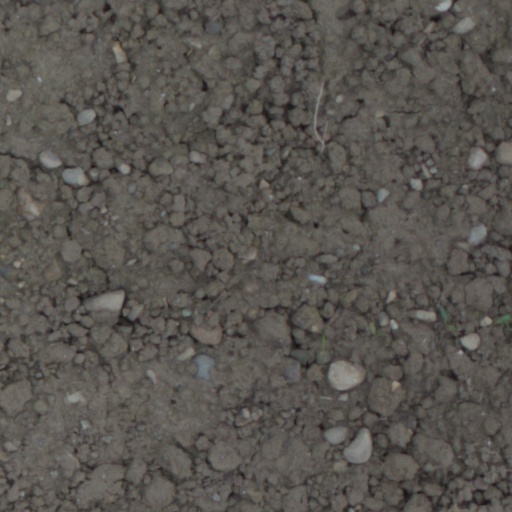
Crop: wheat